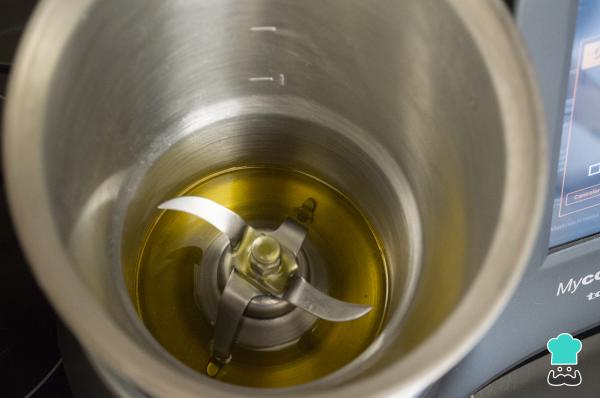
Calienta el aceite programando tu Mycook a velocidad 2, 120º de temperatura y 2 minutos de tiempo.